Legio VI Ferrata

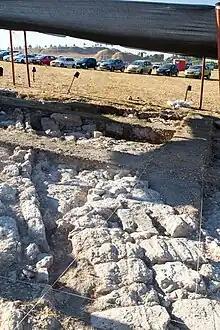
Excavations of Legio VI castra near Megiddo Junction, July 2015. Tel Megiddo in the background

Until the 20th century, the exact location of the castra (“camp” in the sense of a permanent military base) of the Sixth Legion had not been confirmed, but textual evidence placed it in the Jezreel Valley along the road from Caesarea Maritima to Beth Shean, in the vicinity of Meggido. Surveys conducted by Israeli archaeologist Yotam Tepper identified Roman remains in the region, including coins and roof tiles stamped with the name of the Sixth Legion. In 2010 and 2011, Tepper teamed up with the Jezreel Valley Regional Project and the Center for Research and Archaeology of the Southern Levant. Together, Jessie A. Pincus and Timothy DeSmet conducted a ground-penetrating radar and Electromagnetic survey of this area and published their results with the accompanying archaeogeophysical interpretation. With the results of those two surveys the collective team decided upon the best areas for excavation during the 2013 field season. Thus in 2013, the team excavated the Legio VI Ferrata camp, uncovering defensive earthworks, a circumvallation rampart, barracks areas and artifacts including roof tiles stamped with the name of the Sixth Legion, coins and fragments of scale armor.